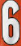
Number: 6